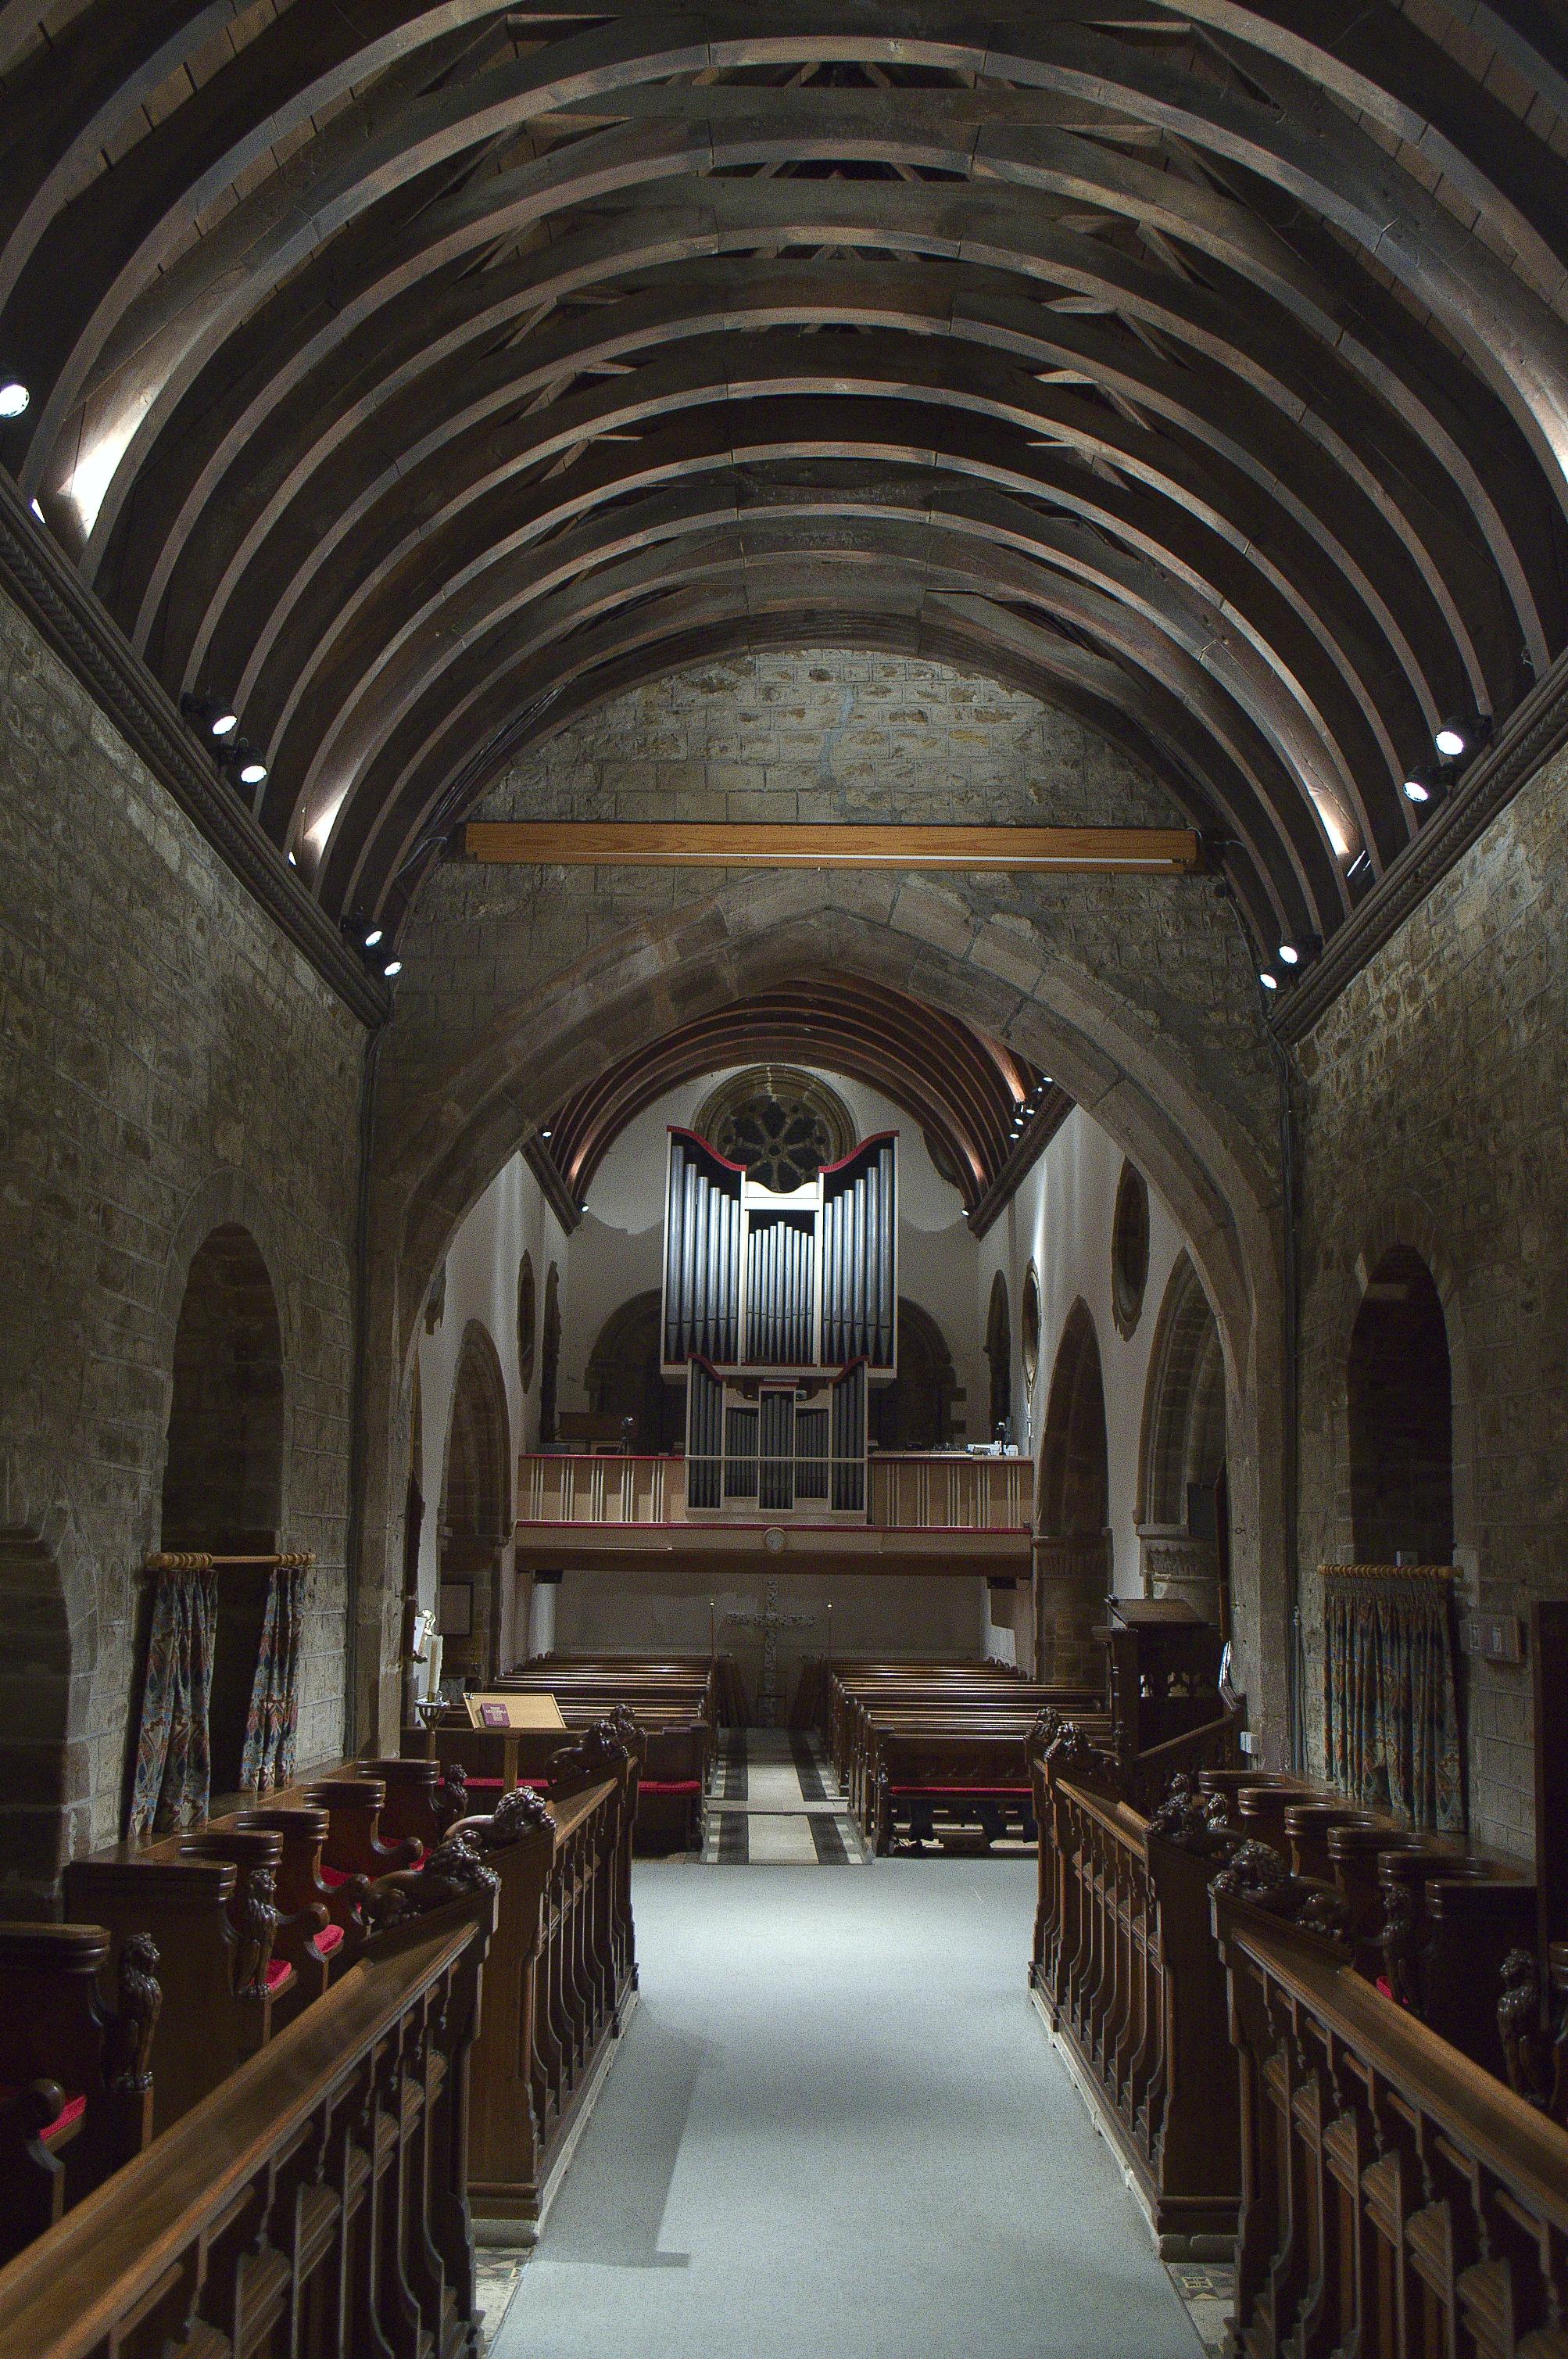
auditorium, building, church, cathedral, chapel, place of worship, aisle, cool image, synagogue